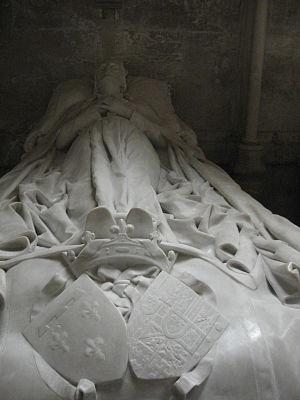
Marie-Caroline de Bourbon, princesse des Deux-Siciles, duchesse d'Aumale, inhumée dans la chapelle Saint-Charles Borromée à Weybridge, transférée en 1876
La chapelle royale de Dreux ou chapelle royale Saint-Louis de Dreux est la nécropole de la famille d'Orléans. Elle est située dans l'enceinte du château de Dreux, en Eure-et-Loir.